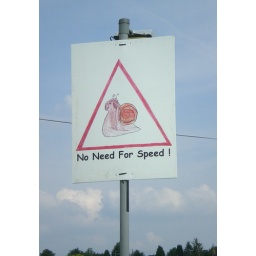
The schoolkids have made these road safety signs and they're up on the road near my parents house.